2005 World Games

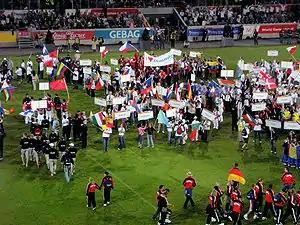
Athletes at the closing ceremony

The medal tally during the seventh World Games is as follows. Russia won the most gold medals and tied with Germany in overall medals won in this edition's official sports. There was a tie for second place in one sport climbing event (two silver and no bronze medals awarded). Two bronze medals were awarded in each of the two squash events.